Stationary process

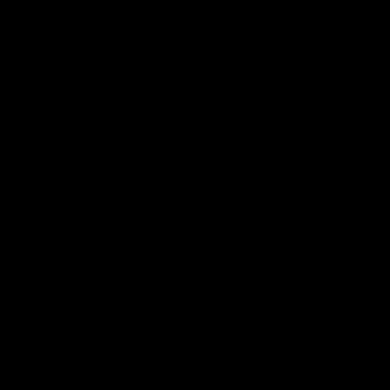
Two simulated time series processes, one stationary and the other non-stationary, are shown above. The augmented Dickey–Fuller (ADF) test statistic is reported for each process; non-stationarity cannot be rejected for the second process at a 5% significance level.

An example of a discrete-time stationary process where the sample space is also discrete (so that the random variable may take one of "N" possible values) is a Bernoulli scheme. Other examples of a discrete-time stationary process with continuous sample space include some autoregressive and moving average processes which are both subsets of the autoregressive moving average model. Models with a non-trivial autoregressive component may be either stationary or non-stationary, depending on the parameter values, and important non-stationary special cases are where unit roots exist in the model.